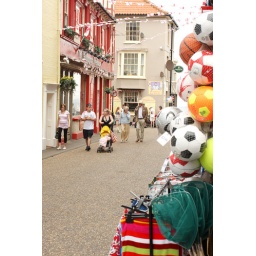
Beach towels and balls for sale in the shops of Cromer.